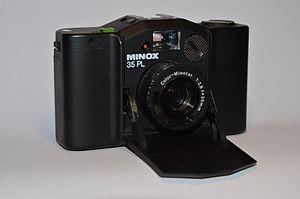
Caméra miniature Minox 35 PL. Format: 24 x 36 mm, pour tous les film de 135 mm. Production 1982 – 1983. En ouvrant la rabat avant, la lentille est automatiquement prolongée. Lentille: Minox Color-Minotar 2,8/35mm. Corps: Makrolon© avec fibre de verre renforcée.